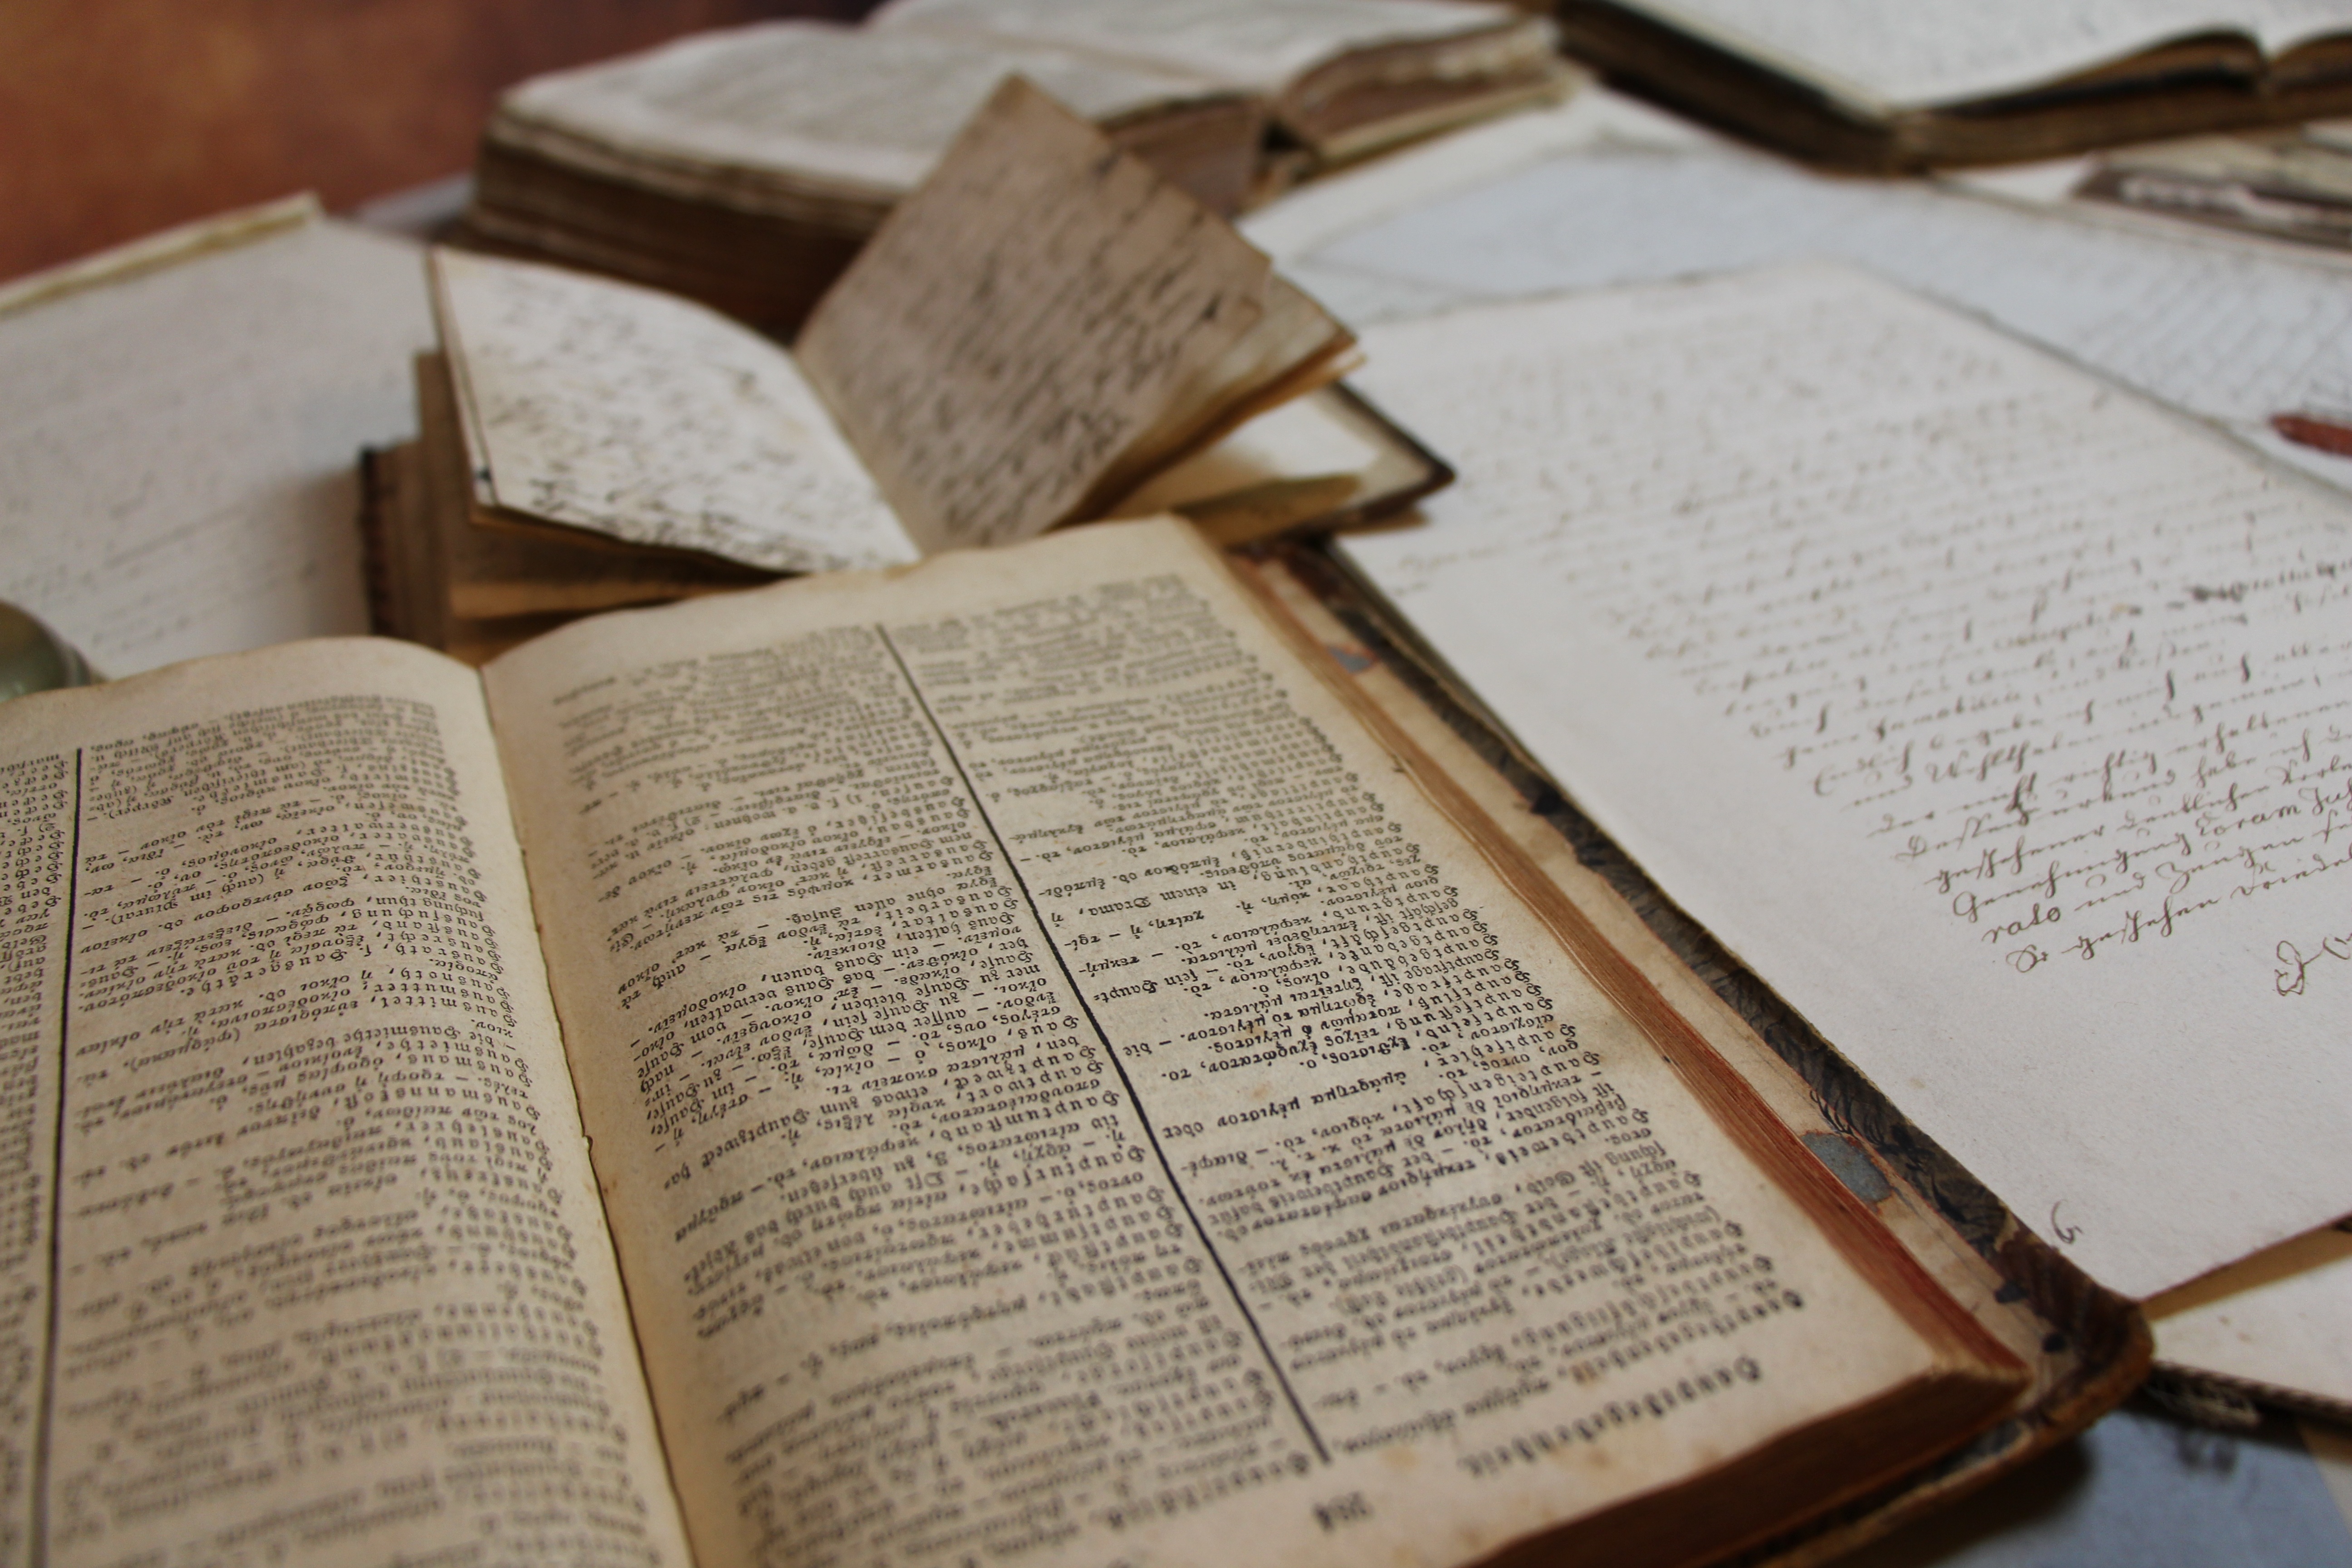
writing, wood, old, newspaper, brand, font, art, text, handwriting, calligraphy, document, old books